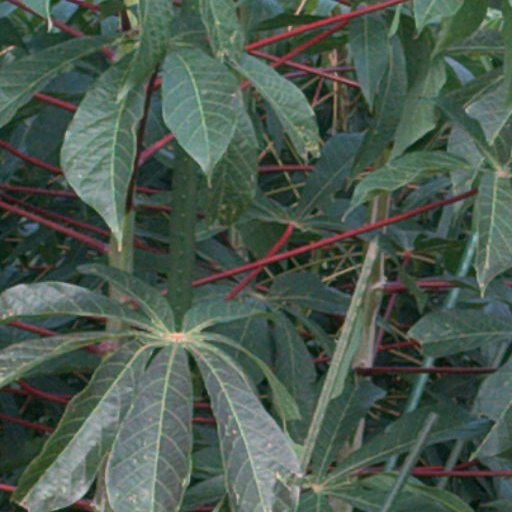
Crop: cassava